Adrián Ripa

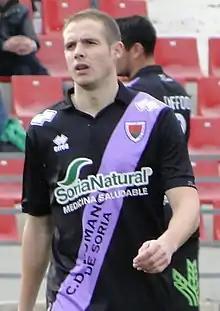
Ripa with Numancia in 2015

Adrián Ripa Cruz (born 12 August 1985) is a Spanish former professional footballer who played as a left-back.